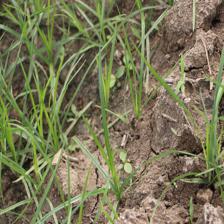
Label: Grass